Stipe Šuvar

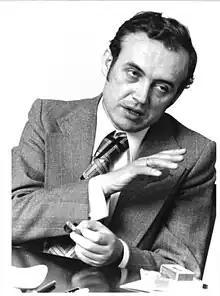

Stipe Šuvar (17 February 1936 – 29 June 2004) was a Croatian politician and sociologist who was regarded to have been one of the most influential communist politicians in the League of Communists of Croatia (SKH) in SR Croatia in the 1980s during Yugoslavia.